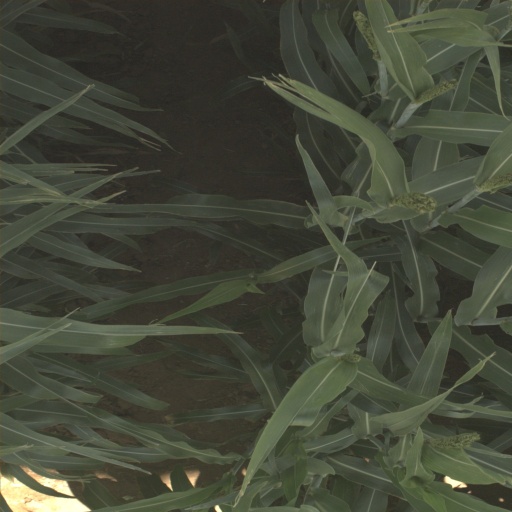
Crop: sorghum